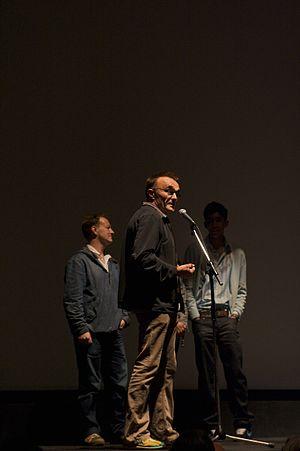
Danny Boyle, de son vrai nom Danny Francis Boyle [ˈdæni bɔɪl], né le 20 octobre 1956 à Radcliffe, Grand Manchester, en Angleterre, au, est un réalisateur, producteur et scénariste anglais d'origine irlandaise.